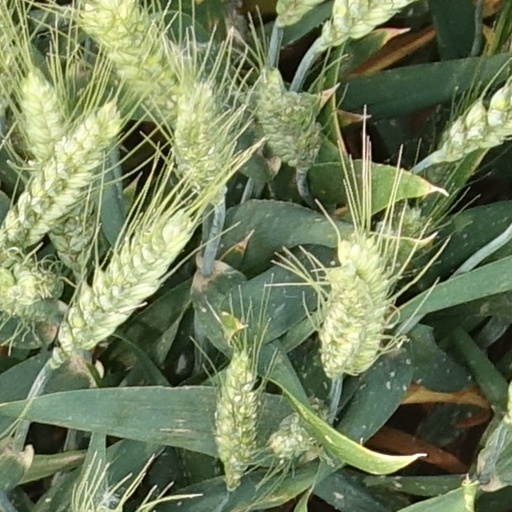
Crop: wheat